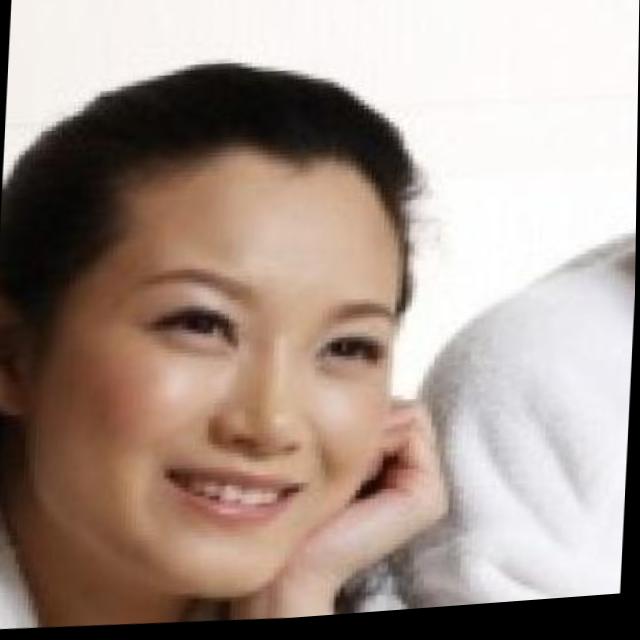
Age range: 13-20